Autumn Affair

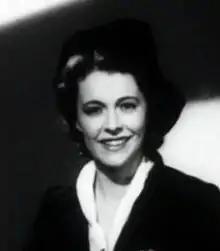
Muriel Steinbeck who played Julia Parrish

The program was conceived from a conversation between radio writer Richard Lane and Len Mauger, station manager of Seven Network. There was a quarter hour gap in the schedule and Mauger was keen to develop use of video tape for drama. It was decided to make a 15-minute show using skills developed by those involved in "The House on the Corner".